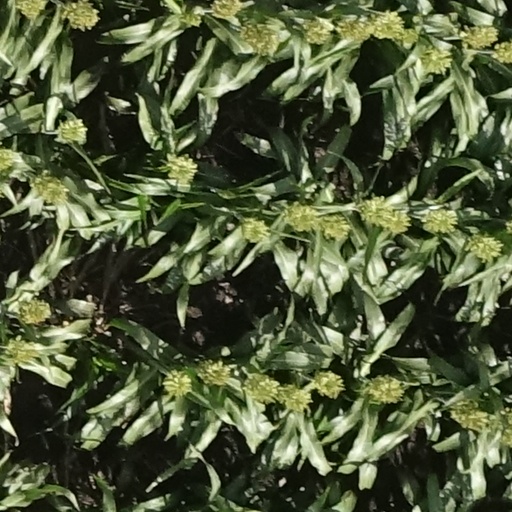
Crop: sorghum